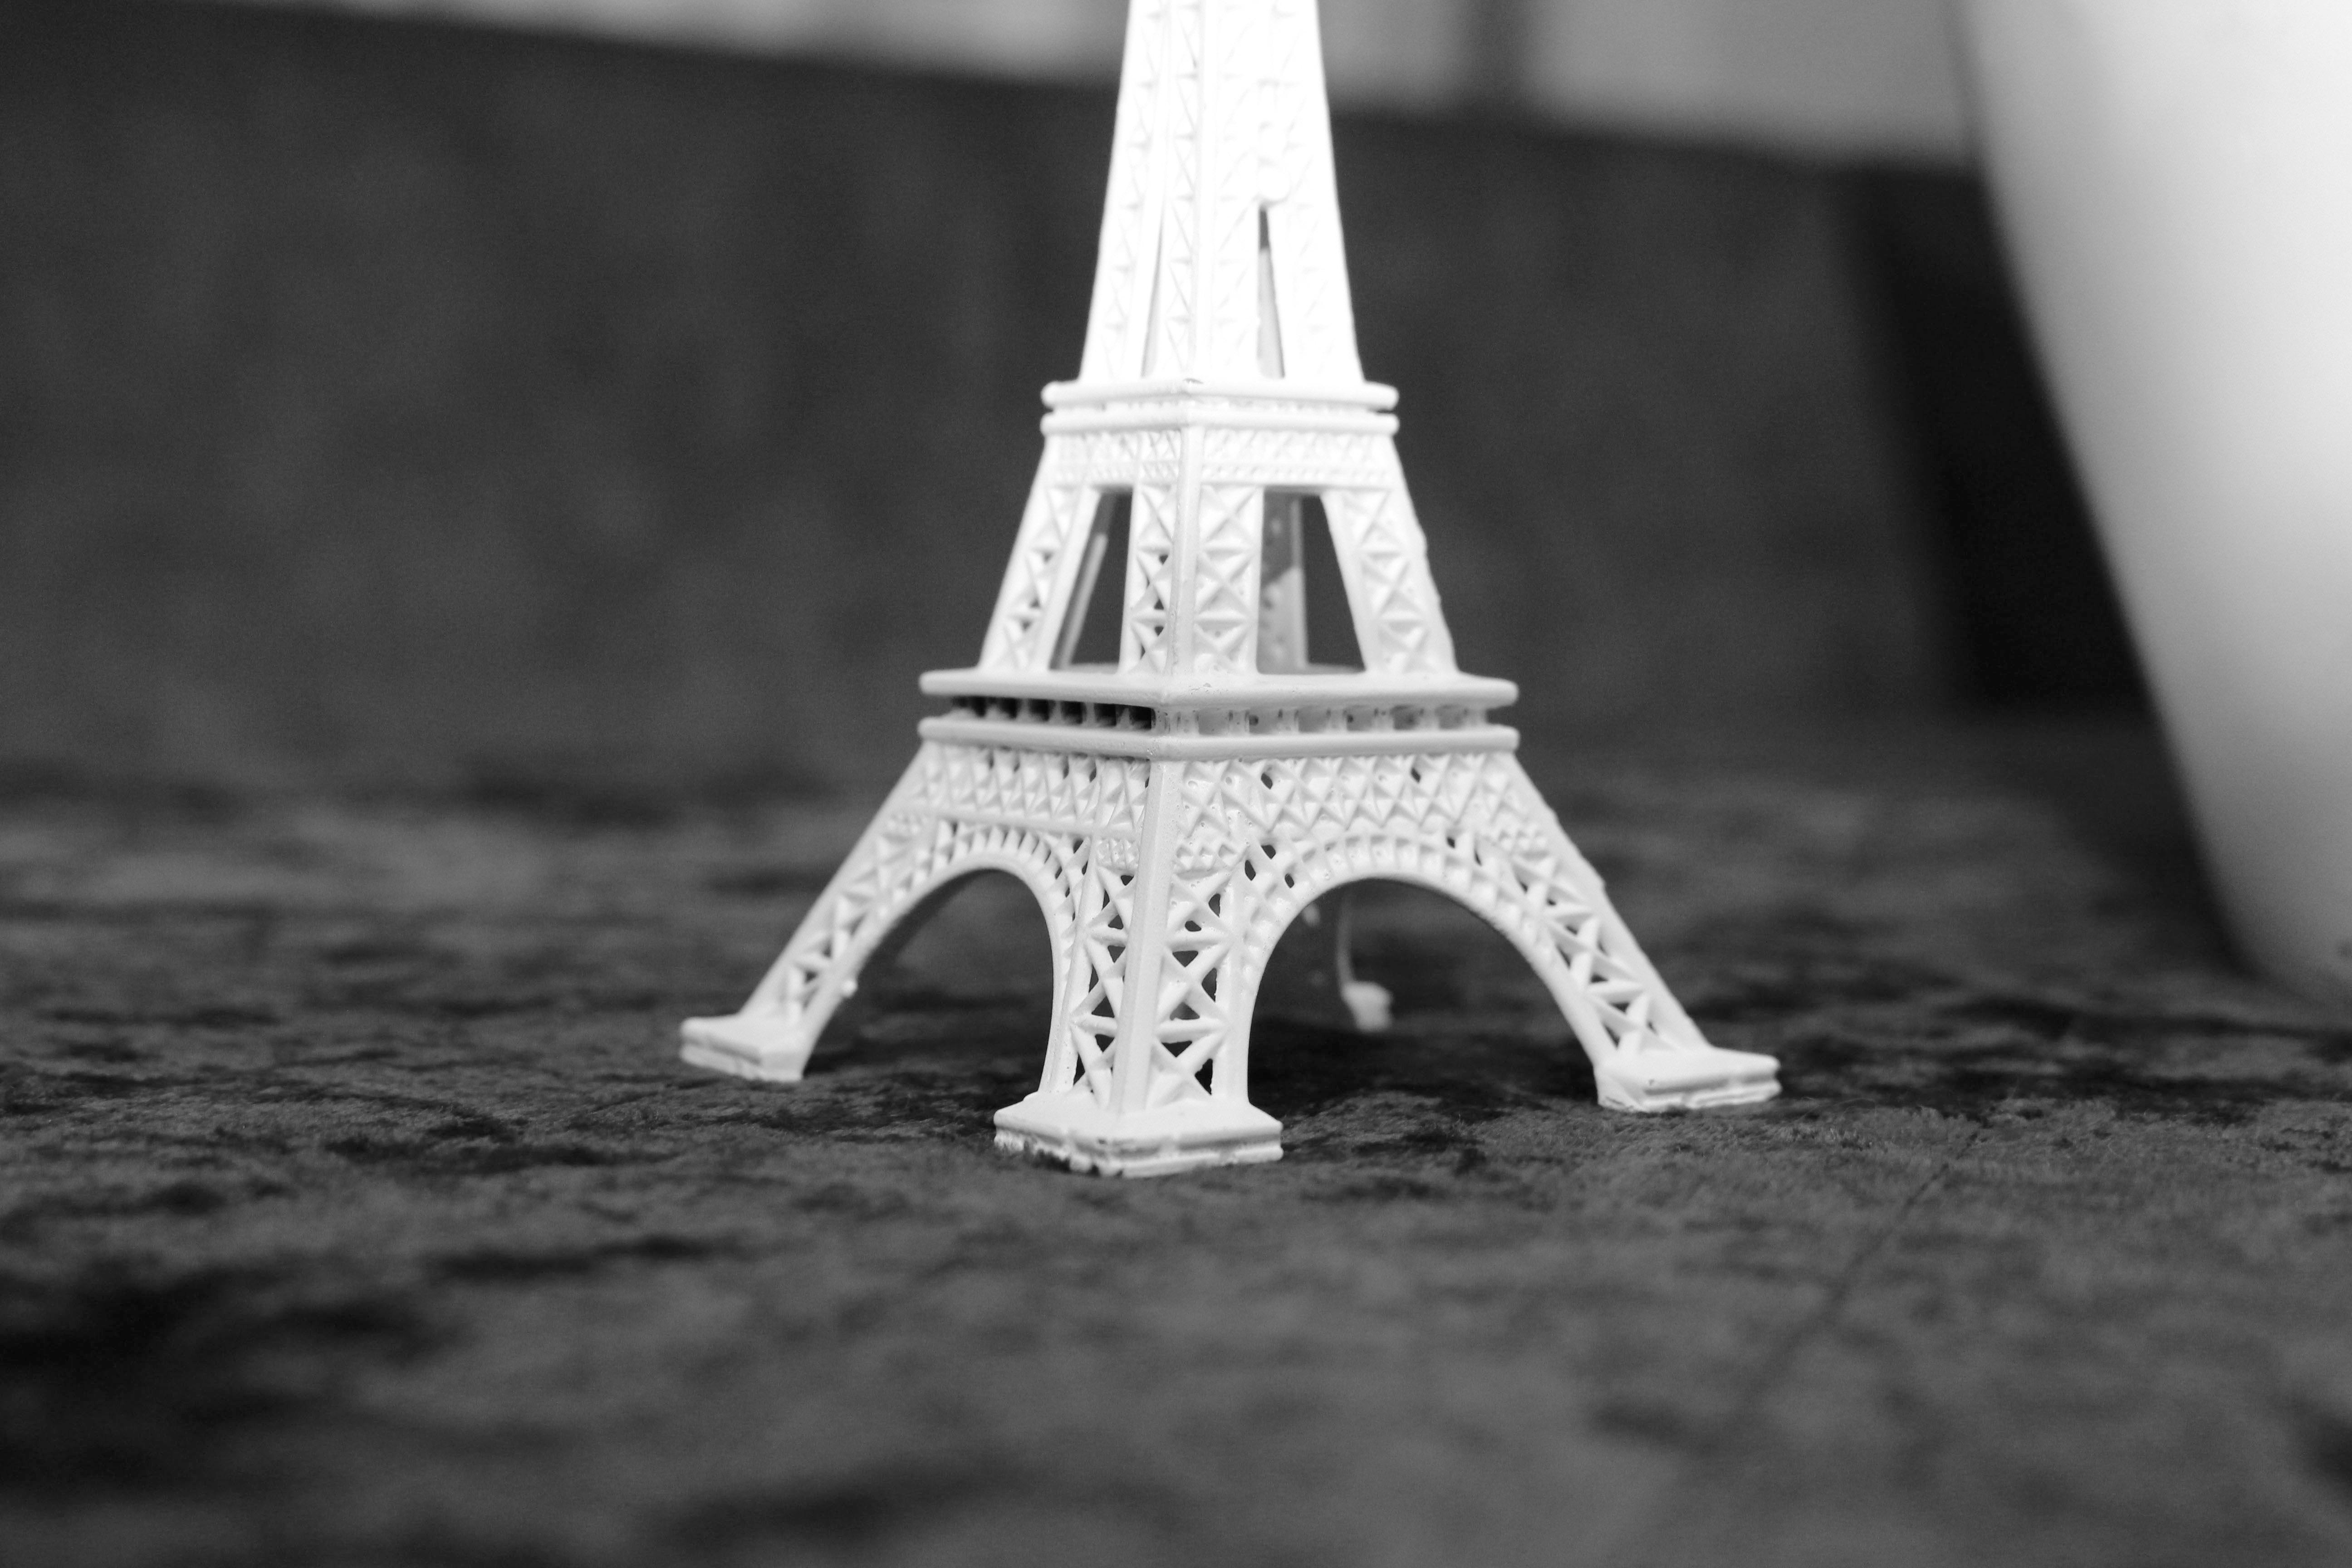
black and white, white, photography, black, monochrome, sculpture, photograph, image, shape, monochrome photography